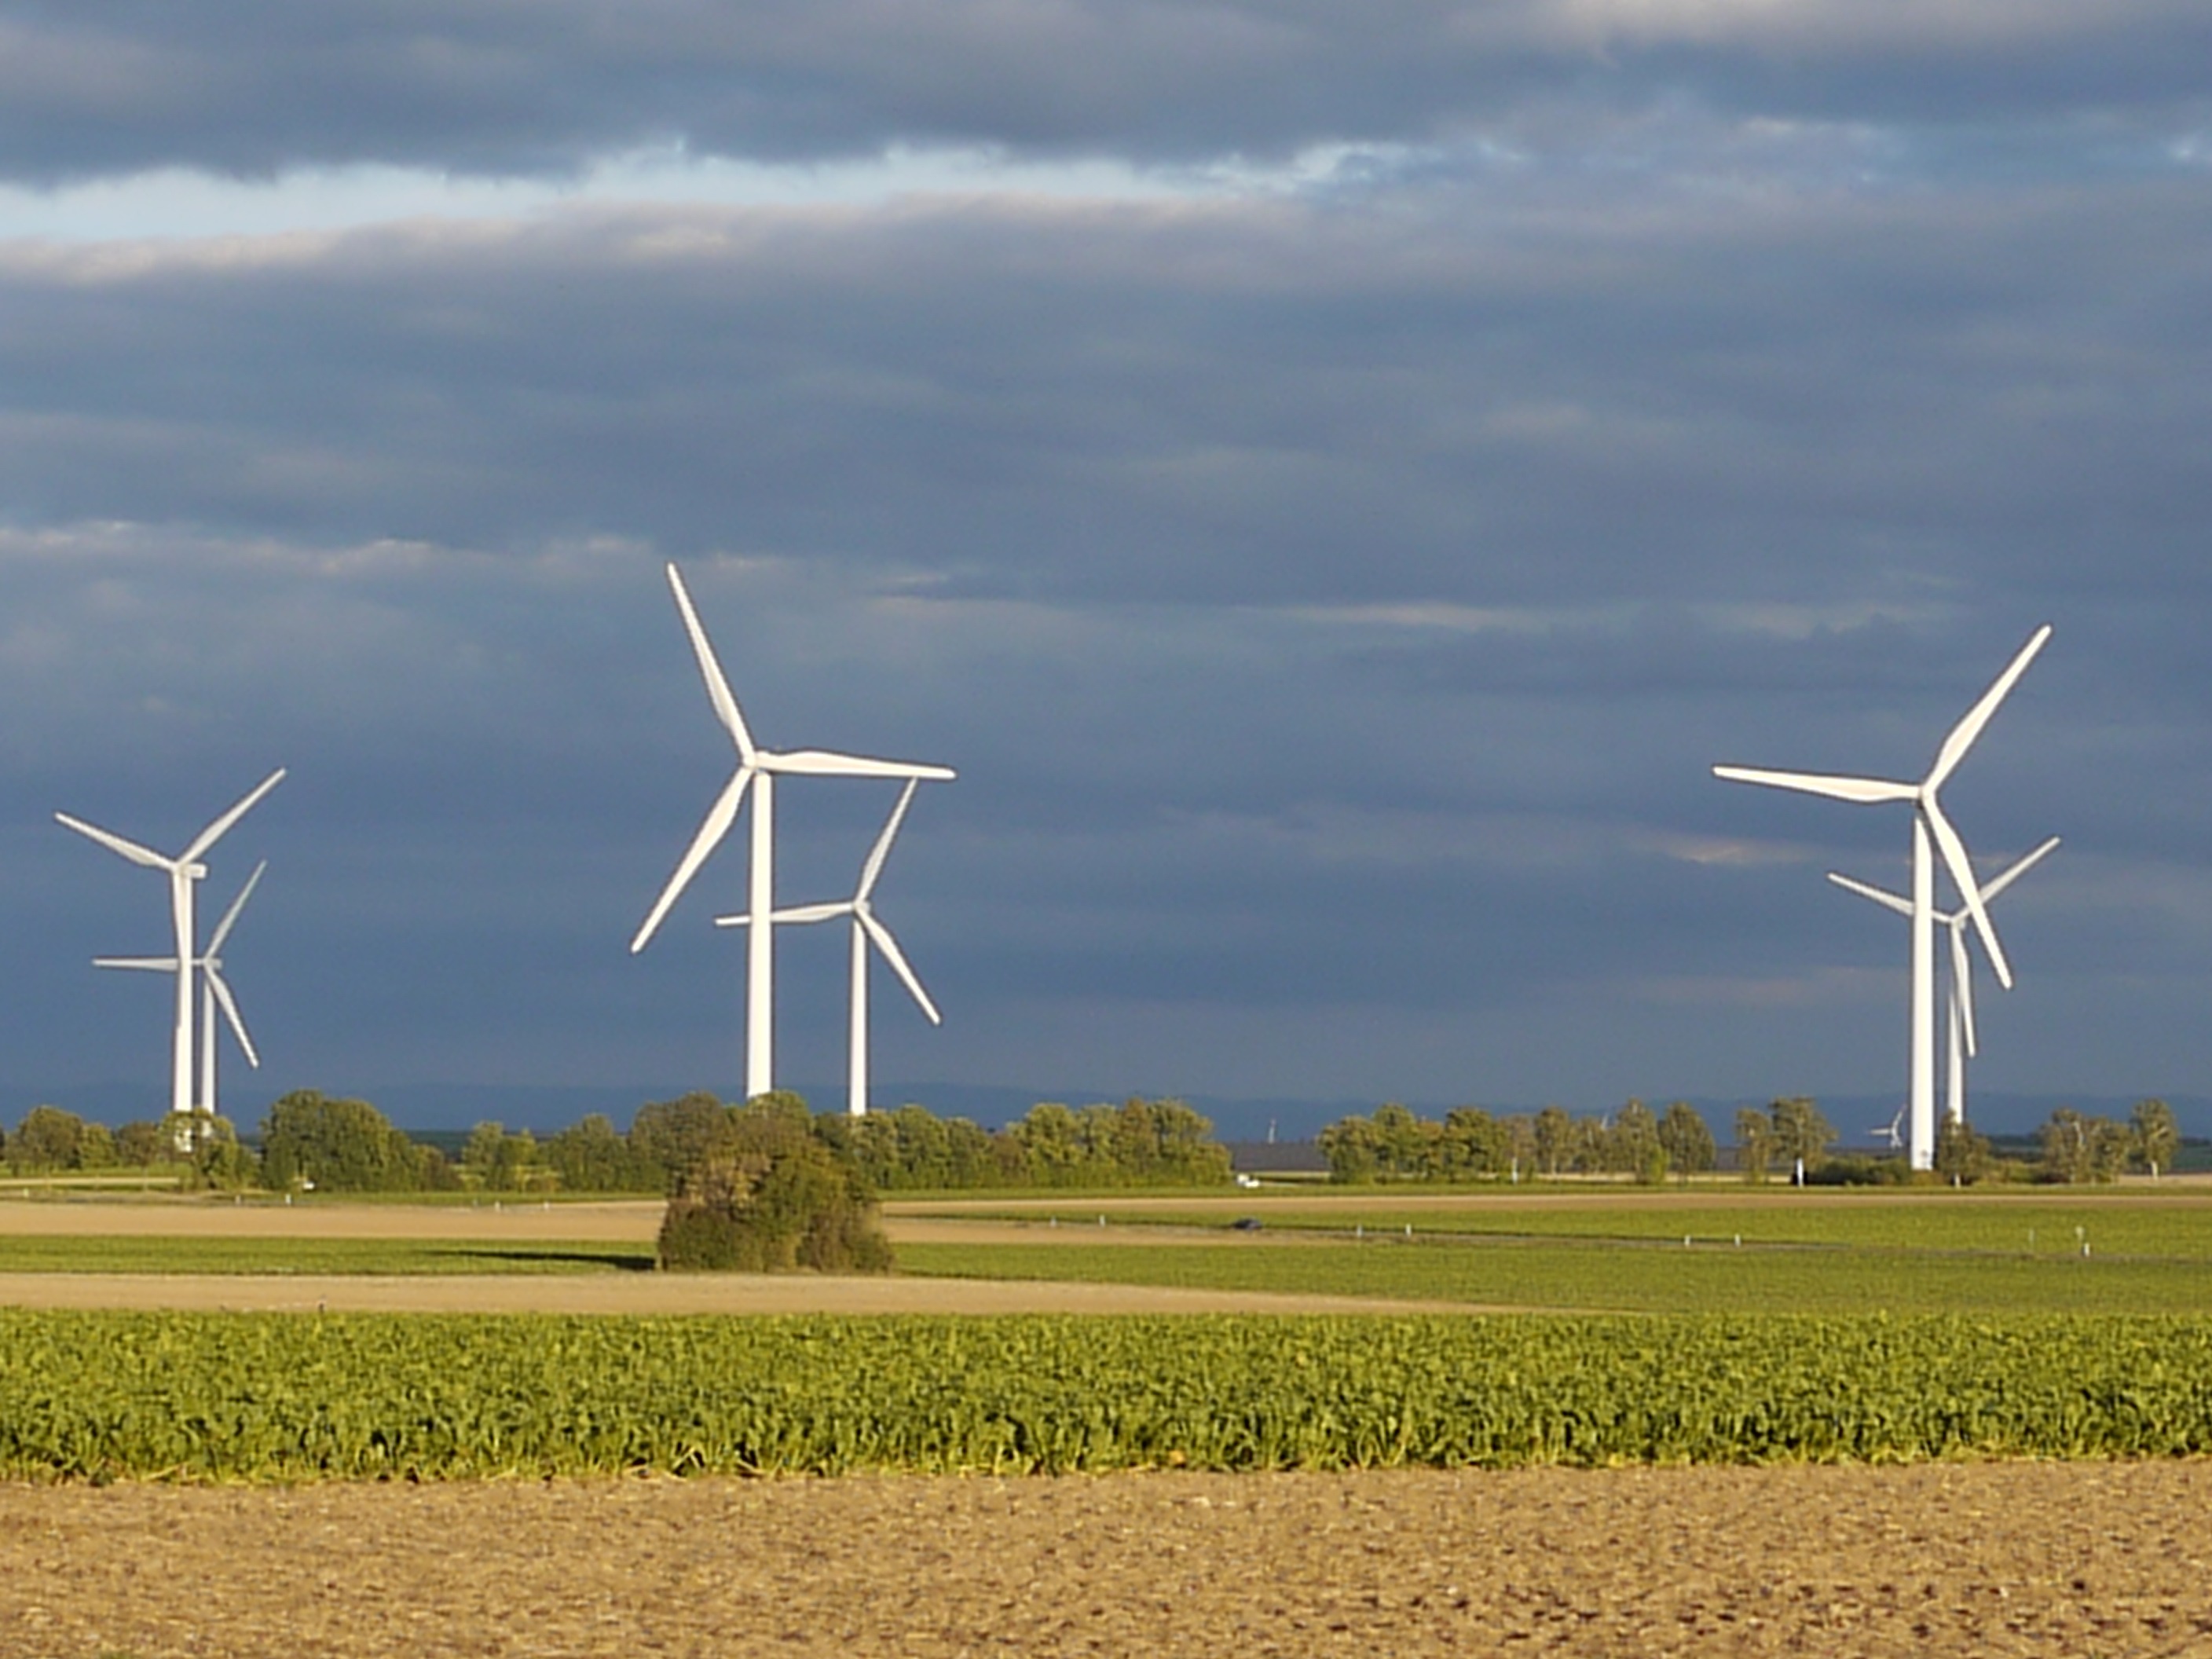
landscape, light, sky, field, prairie, windmill, wind, dark, shadow, machine, wind turbine, plain, energy, wind power, clouds, mill, polder, grassland, wind farm, rural area, windr der